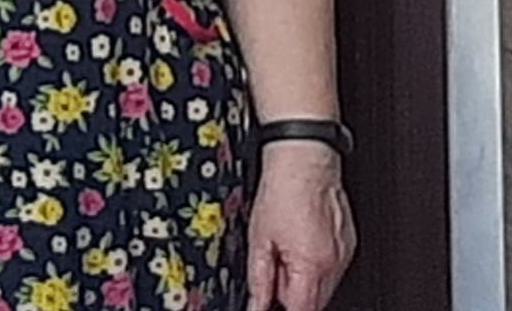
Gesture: no_gesture